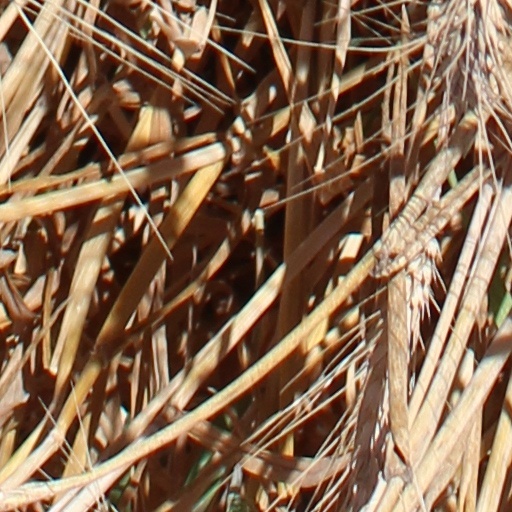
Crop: wheat